Public Record Office of Northern Ireland

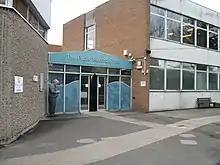
PRONI at Balmoral Avenue

PRONI was established by the Public Records Act (Northern Ireland), 1923. The new body opened to the public on Monday 3 March 1924 on the fourth floor of a former linen warehouse in central Belfast (at Murray Street). The immediate challenge was to identify and preserve surrogates of records lost in Dublin during the Four Courts fire on 30 June 1922. The first Deputy Keeper, Dr David A. Chart (born in Lucknow but educated in his mother's native County Kilkenny), successfully replaced many of these records by approaching solicitors, business people, politicians, churches and the landed aristocracy.